Larry Kinnebrew

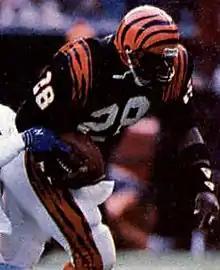
Kinnebrew with the Cincinnati Bengals in 1985

Lawrence D. Kinnebrew (born June 11, 1960) is an American former professional football player who a running back in the National Football League (NFL). He played college football for the Tennessee State Tigers and was selected by the Cincinnati Bengals in the sixth round of the 1983 NFL draft. Standing 6ft1in and 258-pounds, Kinnebrew played in seven NFL seasons from 1983 to 1987 with the Bengals and 1989–1990 with the Buffalo Bills.